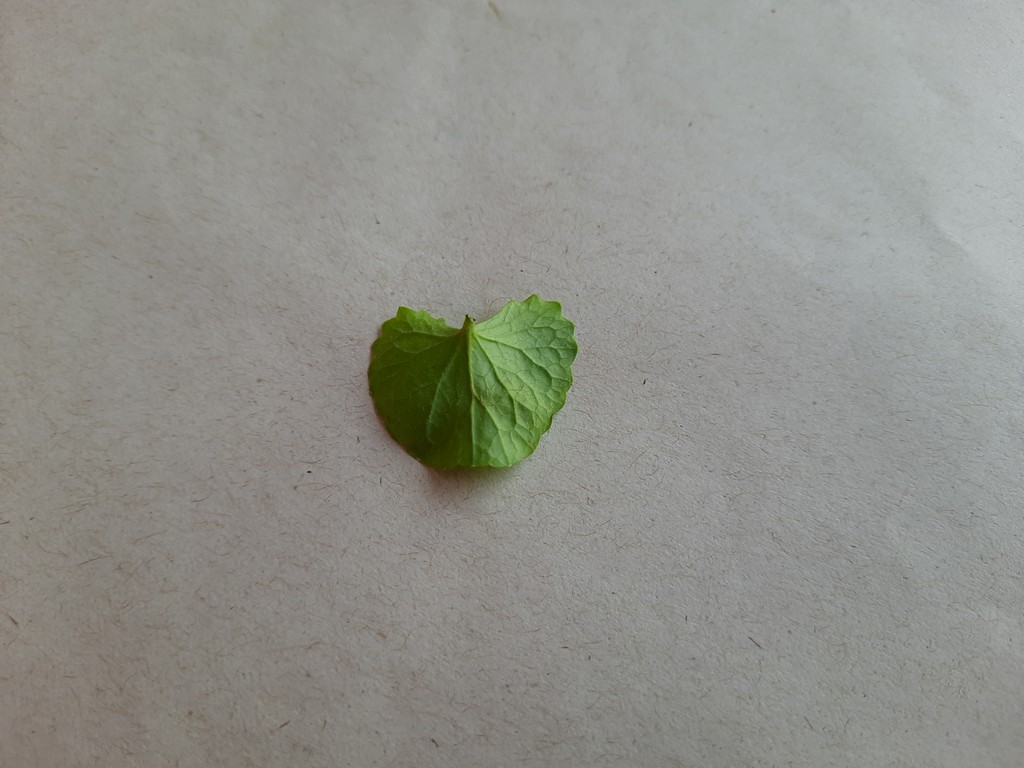
Label: Healthy